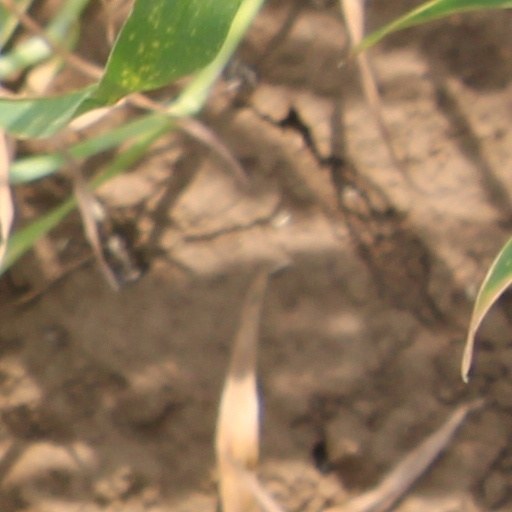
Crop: wheat